SMS Babenberg

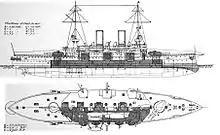
Line-drawing of the "Habsburg"-class ships; shaded areas show the extent of the armor layout

Like all ships of her class, "Babenberg" was long at the waterline and was in overall length. She had a beam of and a draft of . Freeboard was approximately forward and about aft. The ship also displaced . Once construction was finished, she was commissioned into the Navy with a crew of 638 officers and enlisted men.